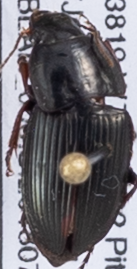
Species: Anisodactylus dulcicollis
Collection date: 2018-07-17
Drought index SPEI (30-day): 0.924
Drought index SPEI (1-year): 1.28
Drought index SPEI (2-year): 1.01